2020 Daytona 500

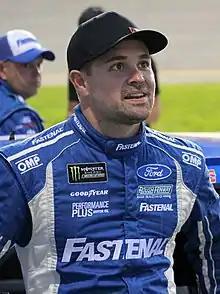
Ricky Stenhouse Jr. scored the pole position.

Ricky Stenhouse Jr. scored the pole for the race with a time of 46.253 seconds and a speed of .